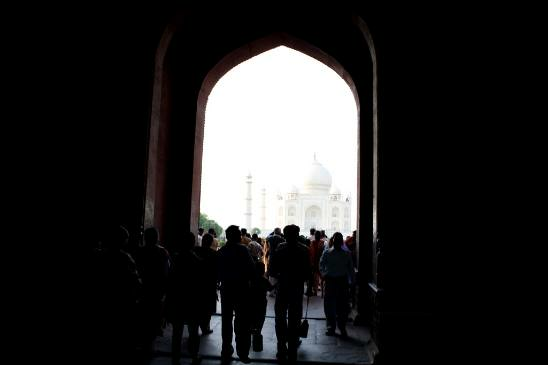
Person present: Yes